Ed Yong

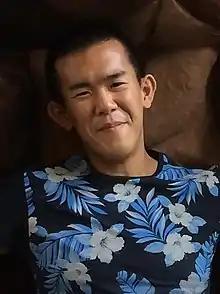
Yong in 2015

Edmund Soon-Weng Yong (born 17 December 1981) is a British-American science journalist and author. In 2021, he received a Pulitzer Prize for Explanatory Reporting for a series on the COVID-19 pandemic. He is the author of two books: "I Contain Multitudes: The Microbes Within Us and a Grander View of Life" (2016) and "" (2022).